Saahibaa

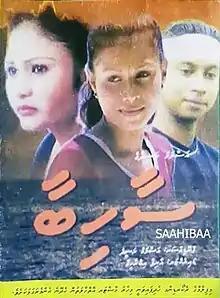
Official film poster

Saahibaa is a 2000 Maldivian romantic drama film directed by Arifa Ibrahim. Produced by Aslam Rasheed under Slam Studio, the film stars Yoosuf Shafeeu, Mariyam Nazima and Fathimath Sharumeela in pivotal roles.